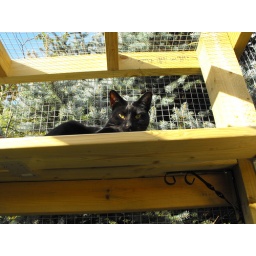
tig in cat house 1